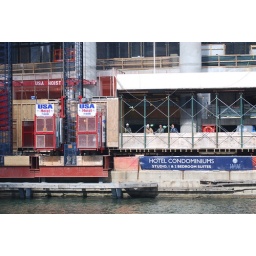
Workers working the new Trump building in Chicago watching the river dying festivities